Alladale Wilderness Reserve

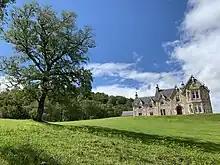
Alladale Lodge

Guests are able to book Alladale Lodge with its seven double en-suite rooms and private chef. There also are two cottages on the reserve offering accommodation to 4 and 8 guests respectively. Further into the reserve, one of Scotland's most remote buildings Deanich Lodge is available for groups up to 16. Various activities are available including guided hiking, clay pigeon shooting, angling, mountain biking, whisky tasting and safaris using off-road vehicles. Throughout the year, Alladale is home to a wide range of retreats offering yoga, mindfulness, culinary events, and nature based transformative experiences. In winter, guests can challenge themselves to experience the Wim Hof Method.